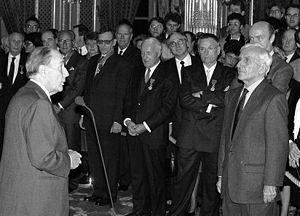
François Mitterrand, président de la République française, remet à Légion d'honneur au journaliste français Maurice Séveno le 28 novembre 1991 au Palais de l'Élysée à Paris.
Maurice Séveno, né le 6 juin 1925 à Cherbourg dans la Manche et mort le 29 mai 2018 à Saint-Arnoult dans le Calvados, est un journaliste français.
L'État de grâce, les premiers jours de Mitterrand est un livre-témoignage du journaliste et écrivain Maurice Séveno.